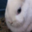
Label: rabbit